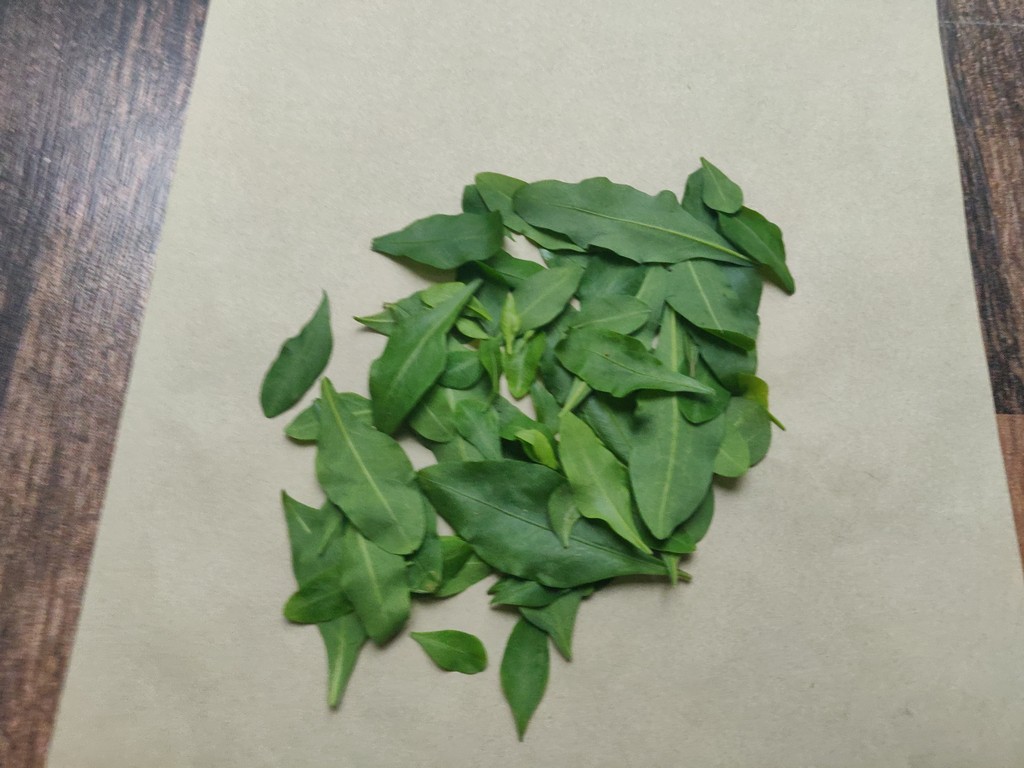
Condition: Healthy
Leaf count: multiple
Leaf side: unknown